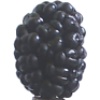
Label: mulberry